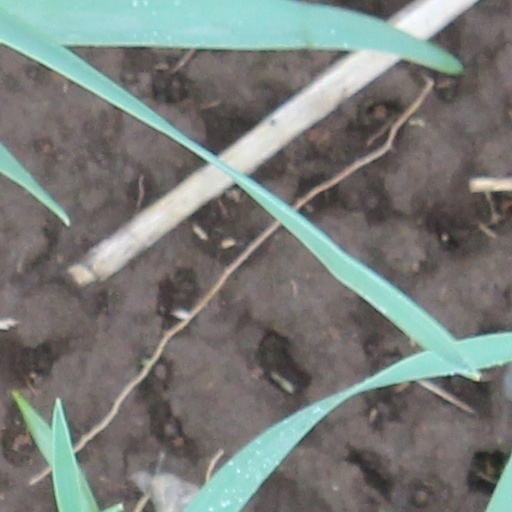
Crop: wheat